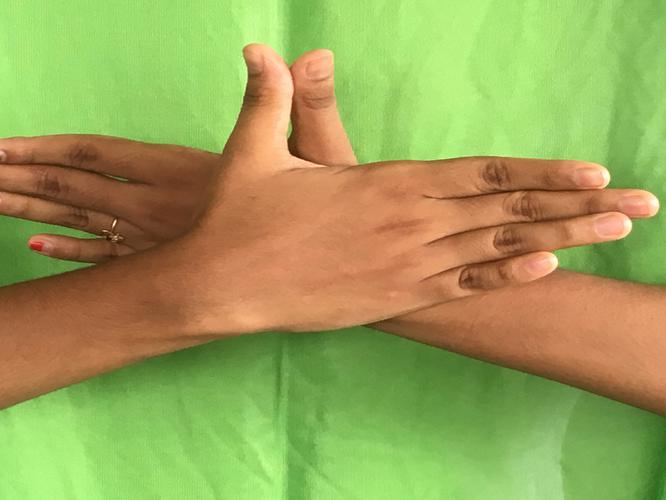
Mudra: Garuda
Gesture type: double_hand